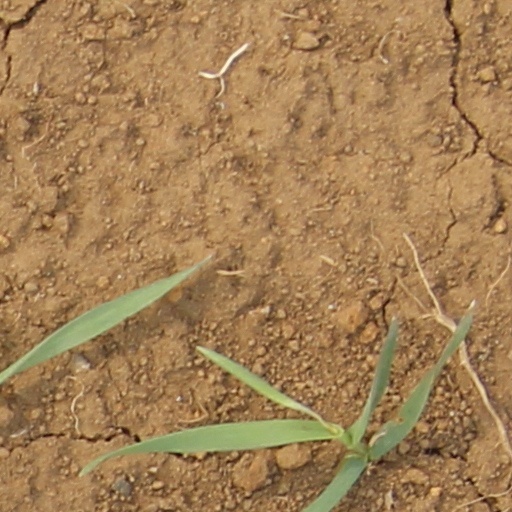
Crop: wheat